Nebula (character)

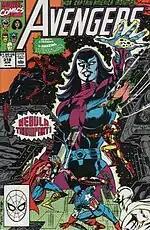
Nebula on the cover of "The Avengers" #318 (June 1990). Art by Paul Ryan and Tom Palmer.

A brutal space pirate and mercenary, Nebula seizes control of "Sanctuary II", a massive spaceship previously under the command of Thanos. Thanos is believed to be dead at this point, and Nebula claims to be his granddaughter.